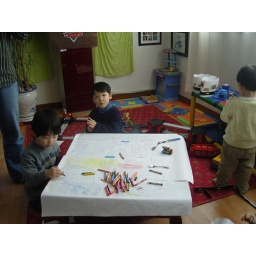
The paper covered table was a big hit and was totally covered by the end.